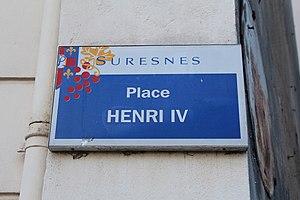
Plaque de la rue Henri IV, Suresnes.
La place Henri-IV est une voie publique de la commune de Suresnes, dans le département français des Hauts-de-Seine.